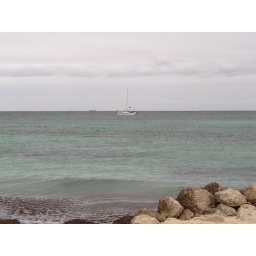
A sailboat on a misty day in off the coast of the Bahamas. Photo by Jay Clark.